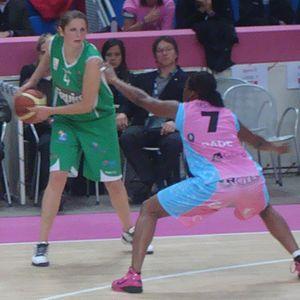
La basketteuse allemande Romy Bär (balle en mains) et la basketteuse française Krissy Bade (en défense)
Krissy Badé est une joueuse française de basket-ball, évoluant au poste d’ailière.